326th Air Division

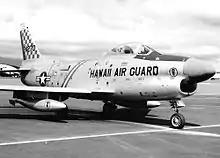
199th Fighter-Interceptor Squadron F-86D

The division was programmed to be assigned the 39th Fighter-Interceptor Squadron, which was to move to Hawaii from Komaki Air Base, Japan. However, this move was cancelled and the 39th was instead inactivated. Therefore, to perform its assigned mission, it relied on the radar equipped and Mighty Mouse rocket armed North American F-86L Sabres of the Hawaii Air National Guard's 199th Fighter-Interceptor Squadron at Hickam Air Force Base. The division had operational control of 199th aircraft on alert. The 199th upgraded to Convair F-102 Delta Daggers in 1960.